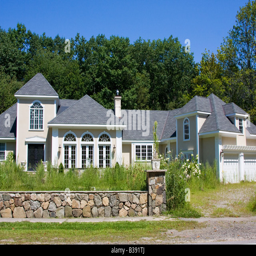
a foreclosed luxury home in a state of neglect